Vicky Kaushal

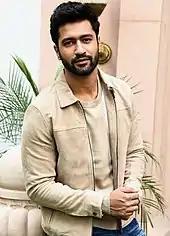
Kaushal promoting "Sardar Udham" in 2021

Kaushal's sole release in 2021 was Shoojit Sircar's "Sardar Udham" which premiered digitally on Amazon Prime Video after multiple delays due to the COVID-19 pandemic. The film is based on the life of Udham Singh, a freedom fighter who assassinated Michael O'Dwyer as revenge for his role in the Jallianwala Bagh massacre of 1919. In order to play the younger version of his character, who was 19 years old at the time of the massacre, Kaushal lost over 15 kilograms of weight within two months. The film received critical acclaim, particularly for Kaushal's performance, with Chatterjee calling it his best performance to date. Subhash K. Jha of "Firstpost" shared the same opinion, adding "Kaushal's Udham Singh is a performance laced with grace, tinged with bitterness, and defined by a dormant rage". For his performance, Kaushal won the IIFA Award for Best Actor and the Filmfare Critics Award for Best Actor, in addition to his second nomination for the Filmfare Award for Best Actor.